Zoop in South America

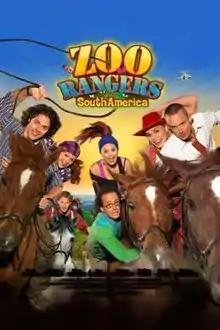

Zoop in South America is a 2007 Dutch youth film directed by Johan Nijenhuis. The film received a Golden Film for 100,000 visitors.